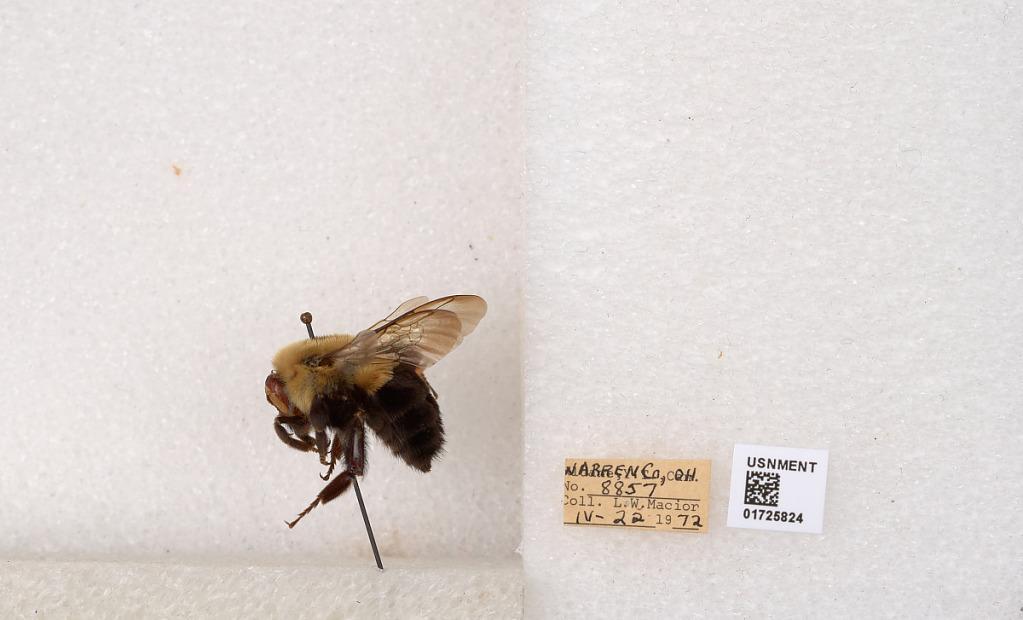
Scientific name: Bombus impatiens Cresson
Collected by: L. Macior
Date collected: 1972-4-22
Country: United States
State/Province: Ohio
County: Warren
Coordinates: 39.4276, -84.1668